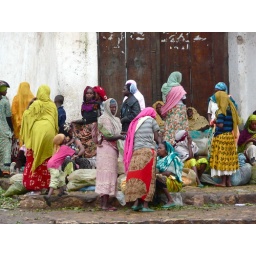
The colorful dress of the Oromo women at the qat market in Harar, Ethiopia